DAIM

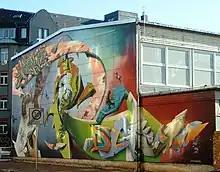
Wall painting by DAIM and other crew members, Frankfurt (Germany), 1998

DAIM is a cofounder of tcd (trash-can design), the first crew that the artist was a part of. One of the most renowned crews that DAIM is a member of is the American FX crew. In 1996, DAIM got invited to New York and was accepted into the crew. He is also a member of fbi (Fabulous Bomb Inability), suk (Stick-Up Kids), es (Evil Sons), and gbf (Gummibärchenfront).